Hoppin' John
Also known as:
de - German: Hoppin’ John
es - Spanish: Hoppin' John
hy - Armenian: Ցատկոտող Ջոն
ja - Japanese: ホッピン・ジョン
jv - Javanese: Hoppin' John
pt - Portuguese: Hoppin’ john
ru - Russian: Скачущий Джон
Category: rice (mixed rice)
Cuisine: American
Associated cuisines: South Carolina
Area: South Carolina
Countries: United States
Region: Northern America

The dish is made with cowpeas, mainly, black-eyed peas and Sea Island red peas in the Sea Islands and iron and clay peas in the Southeast US, and rice, chopped onion, and sliced bacon, seasoned with salt. Some recipes use ham hock, fatback, country sausage, or smoked turkey parts instead of bacon. A few use green peppers or vinegar and spices.

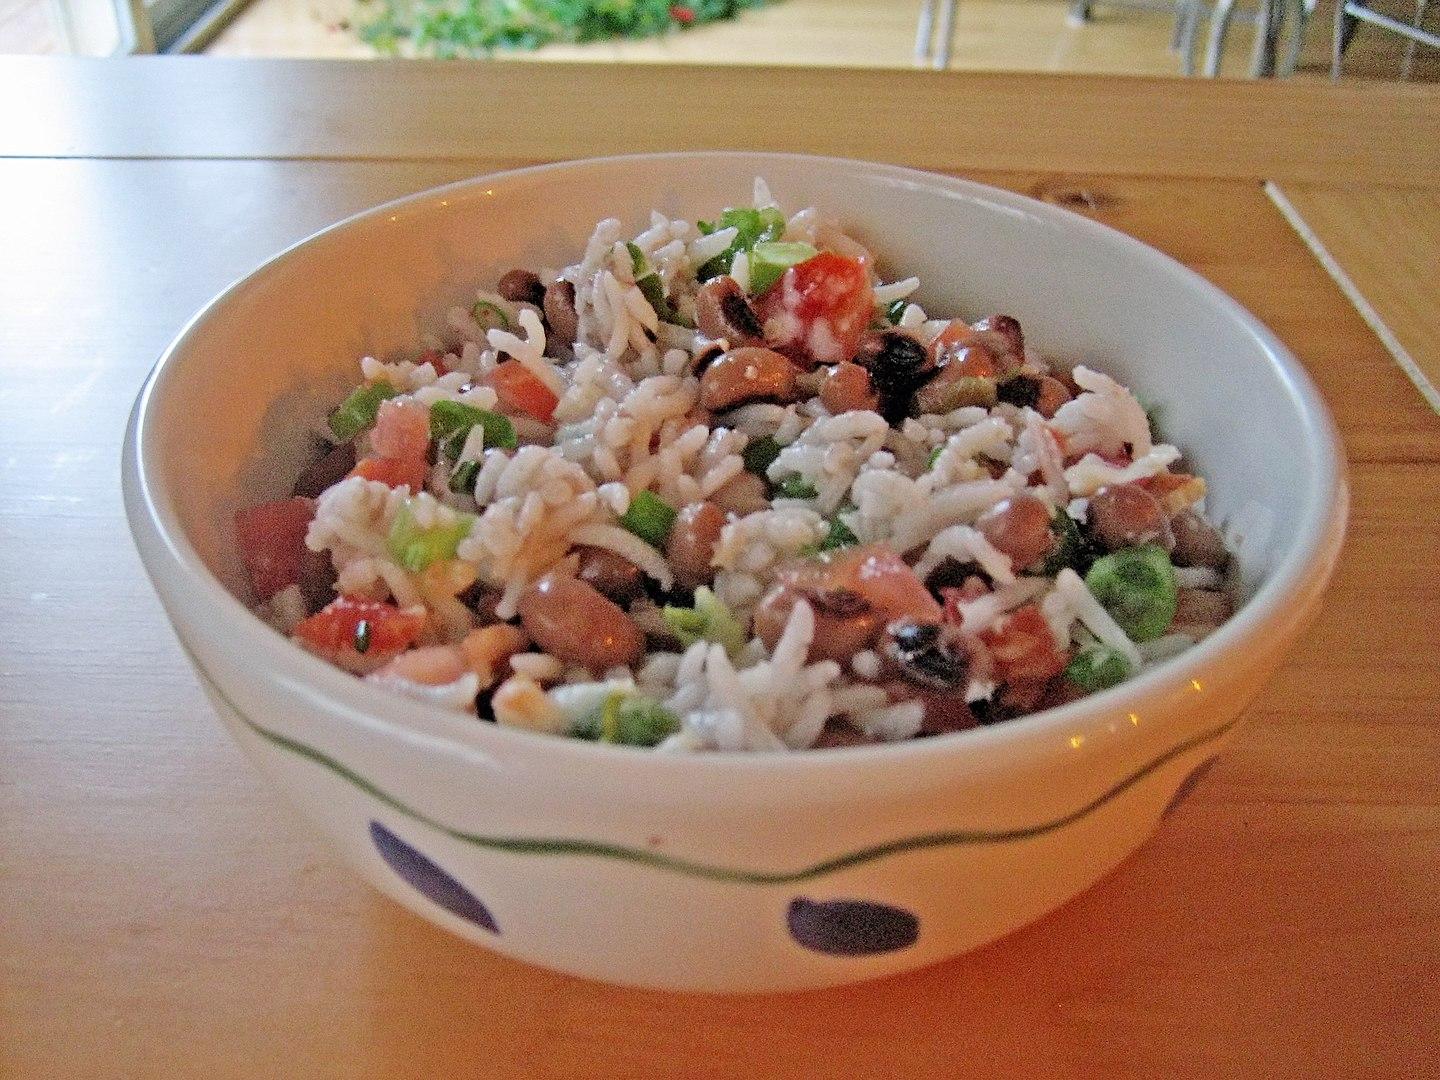
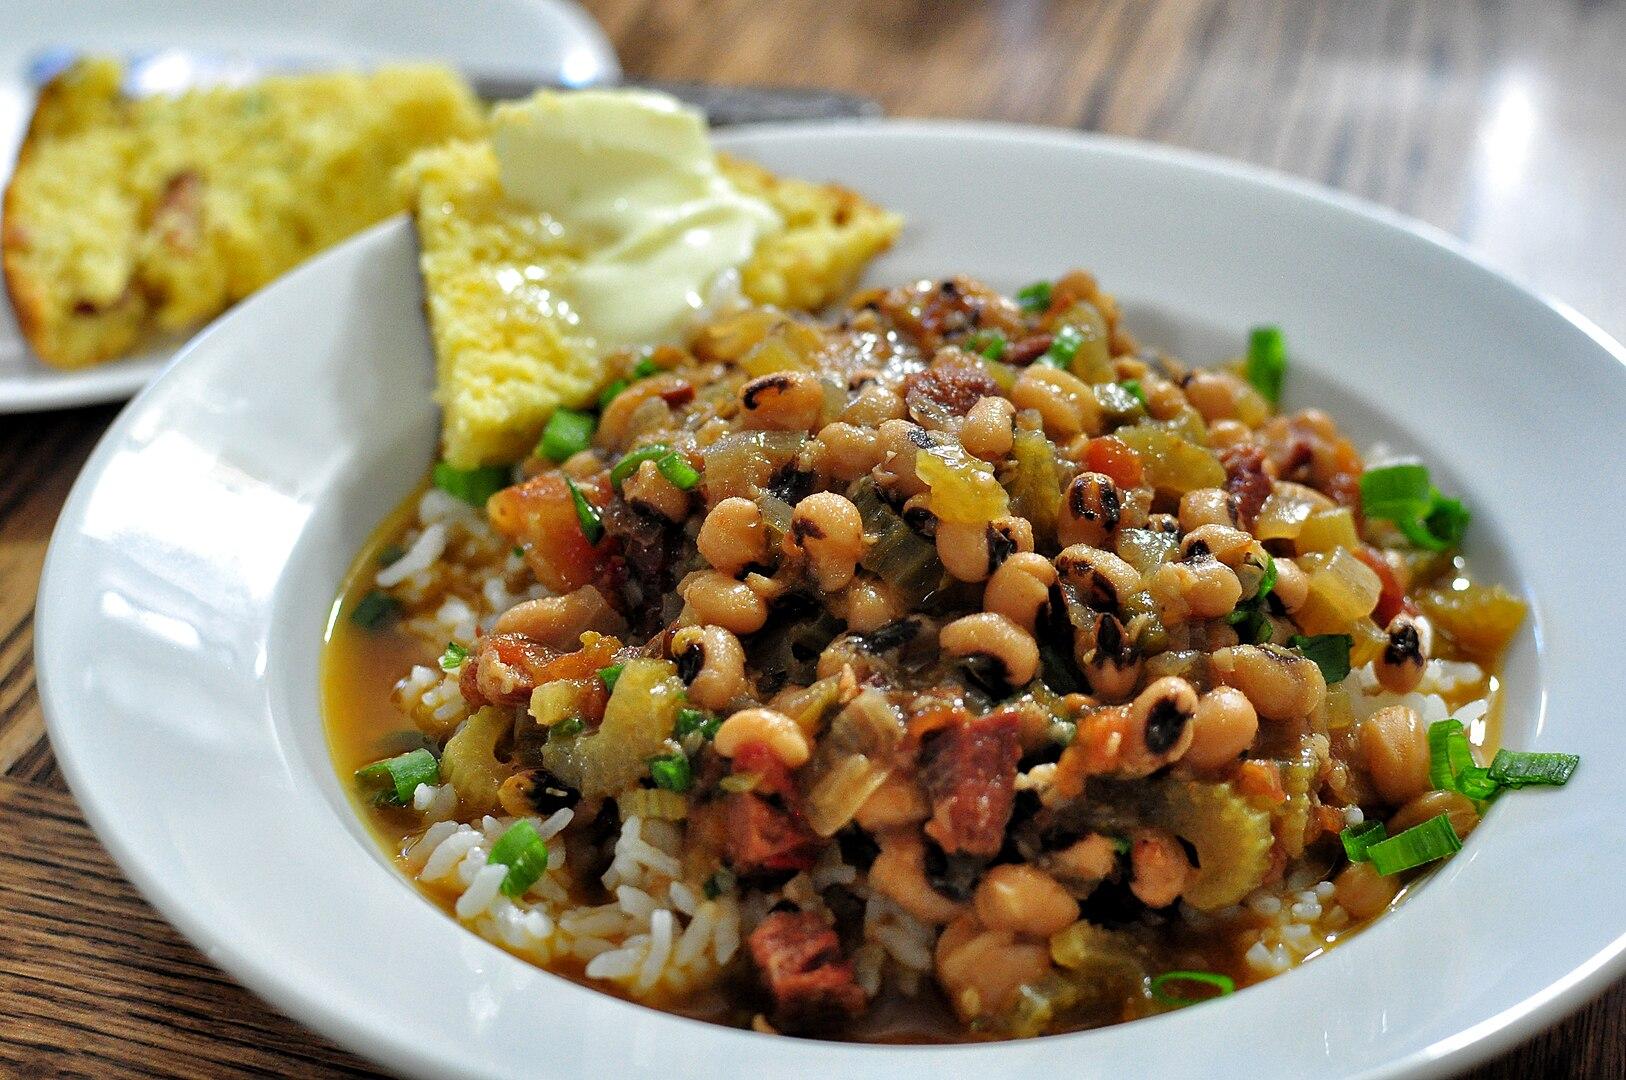